Angus Taylor

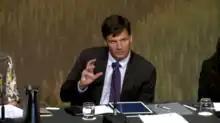
Angus Taylor speaking on digital Innovation in agriculture in March 2017

In September 2015, the Federal Liberal Party elected a new leader and Malcolm Turnbull was made Prime Minister of Australia. The following year, Turnbull appointed Taylor to his first portfolio.